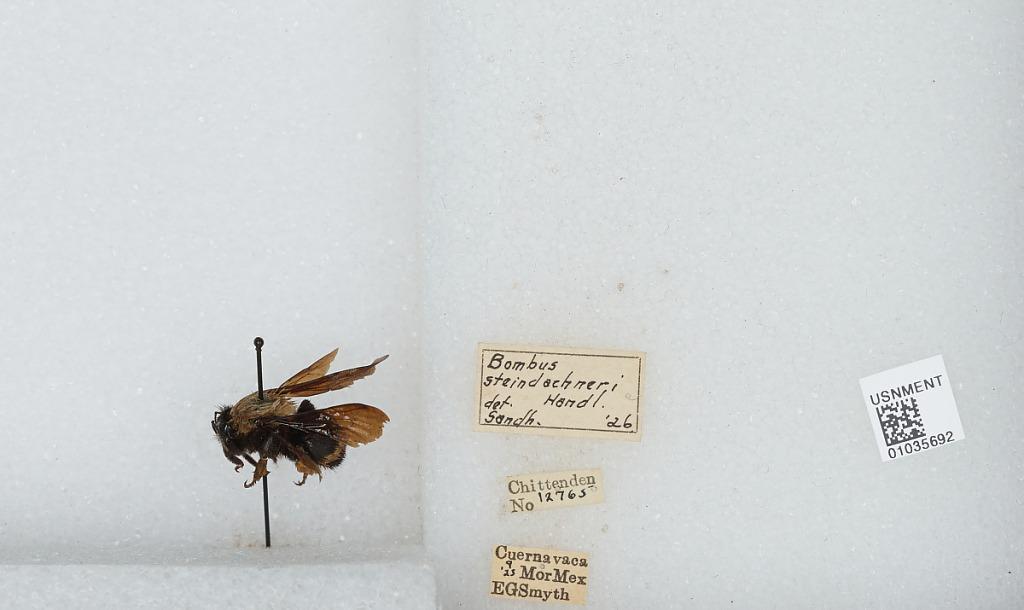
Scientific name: Bombus (Fervidobombus) steindachneri Handlirsch
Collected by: E. Smyth
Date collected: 1923-9-
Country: Mexico
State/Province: Morelos
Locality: Cuernavaca
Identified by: Sandhouse